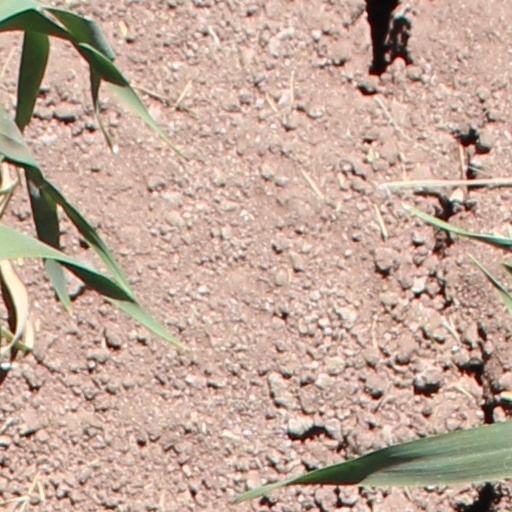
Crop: wheat